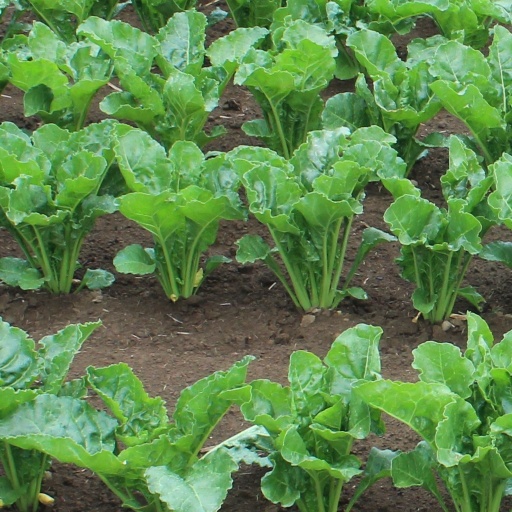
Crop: sugar beet